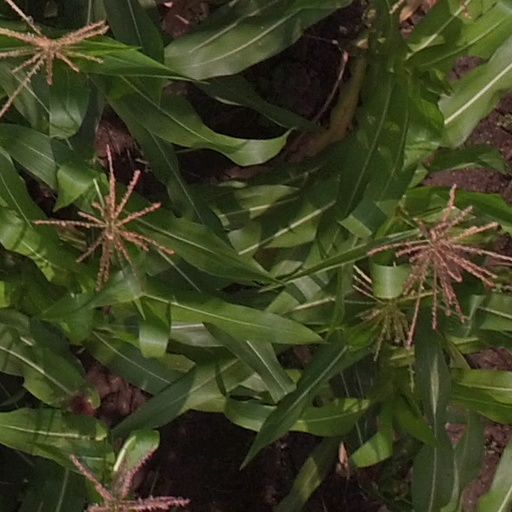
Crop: maize; corn